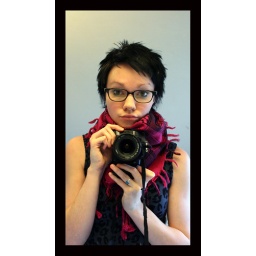
with glasses in the mirror